Qin Shi Huang

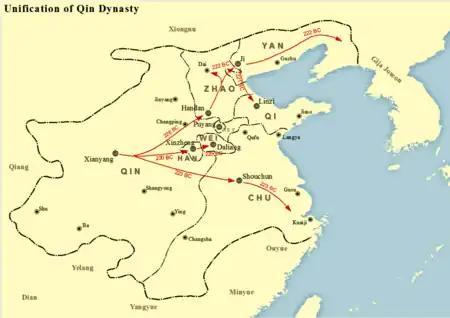
Qin's unification of the Seven Warring States

In 230 BC, King Zheng began the final campaigns of the Warring States period, setting out to conquer the remaining six major Chinese states and bring China under unified Qin control.